Bydgoszcz Cathedral

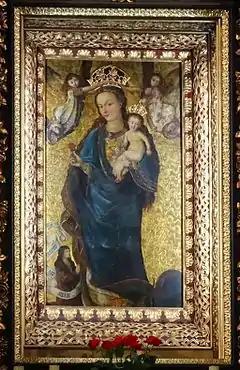
Our Lady of Beautiful Love

Veneration of the image dates back to the Renaissance period. In the 16th century, a rich collection of Marian votive offerings had been gathered. According to descriptions between 1712 and 1745, on a tin background, pictures were star-crowned and silver-and-gold-dressed. As a mark of thankfulness, items were hung on them: votives, coral strings, jewels, earpieces, chains, medals, scapulars, pendants or ribbons. Two magnificent votives contributed to the city's renown. One of them, donated before 1745 and displaying Bydgoszcz's coat of arms, contained a ritualized image of the Mother of God. The majority of the votives offered between the Partition period and the end of the 18th century were dedicated to the support of the Kosciuszko Insurrection.